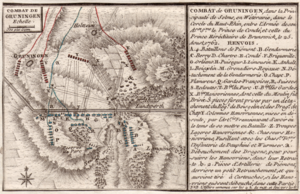
Louis V Joseph de Bourbon-Condé, 8ᵉ prince de Condé, prince du sang, est né à Paris le 9 août 1736 et mort à Chantilly le 13 mai 1818.